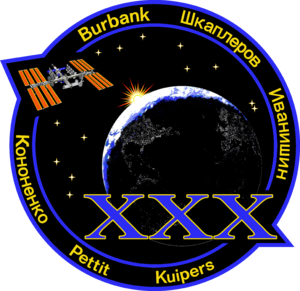
Donald Roy Pettit est un astronaute américain né le 20 avril 1955.
Daniel Christopher Burbank est un astronaute de la NASA. Il est né le 27 juillet 1961 à Manchester.
L'Expédition 30 est le 30ᵉ roulement de l'équipage permanent de la Station spatiale internationale (ISS). Cette expédition commence officiellement le 21 novembre 2011. Les premiers membres de l'équipage, Dan Burbank, Anton Shkaplerov et Anatoli Ivanichine, sont arrivés à la station spatiale internationale en novembre 2011 avec Soyouz TMA-22 durant la dernière phase de l'expédition 29.